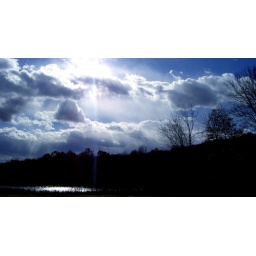
Cold, icy blue sky over the Bloomfield Reservoir